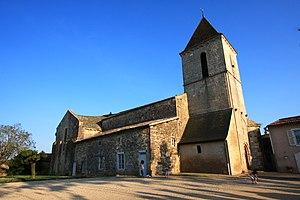
Vue d'ensemble de l'église de St-Sauvant This building is classé au titre des Monuments Historiques. It is indexed in the Base Mérimée, a database of architectural heritage maintained by the French Ministry of Culture,
Saint-Sauvant est une commune du Centre-Ouest de la France, située dans le département de la Vienne.
Cet article recense une partie des monuments historiques de la Vienne, en France.
L'église Saint-Sylvain est une église catholique située à Saint-Sauvant, en France.